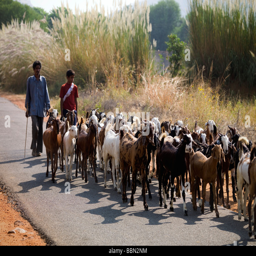
father and son walking with their herd of goats along a rural road